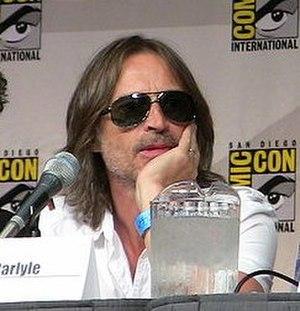
Le Dʳ Nicholas Rush est un des personnages principaux de la série Stargate Universe, produite par la MGM et Syfy, une science-fiction dramatique présentant une équipe internationale incapable de retourner sur la Terre après une évacuation d'urgence vers le vaisseau ancien Destinée, qui voyage dans une zone très lointaine de l'Univers.